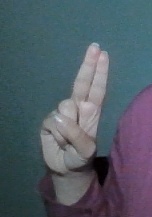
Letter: taa